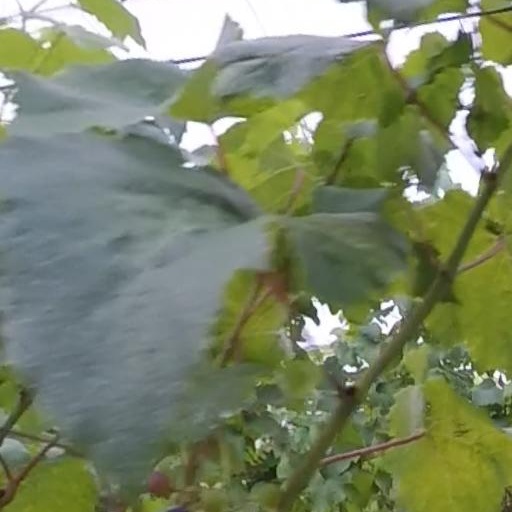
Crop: grape